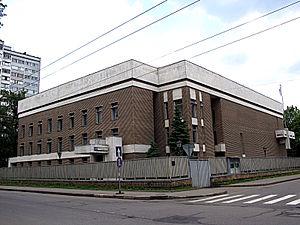
La représentation de l'Éthiopie dans le monde est assurée par des ambassades, des consulats ainsi que diverses missions diplomatiques ponctuelles. Le pays accueille par ailleurs le siège l'Union africaine.
Ceci est une liste des représentations diplomatiques en Russie. En tant que plus grand pays du monde, membre permanent du Conseil de sécurité des Nations Unies, puissance régionale en Europe et en Asie et principal État successeur de l'Union soviétique, la Fédération de Russie accueille une importante communauté diplomatique dans sa capitale, Moscou. Moscou abrite 148 ambassades, de nombreux pays ont également des consulats généraux et des consulats dans tout le pays.